Malabar Singh Thapa

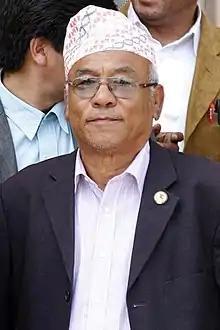

Malbar Singh Thapais a Nepalese politician, belonging to the Rastriya Janamukti Party. After the 2008 Constituent Assembly election, he was selected to represent the party in the Syangja District from the closed list proportional representation system. Thapa had contested the 1994 legislative election in the Rupandehi-3 seat as the RJMP candidate. Then he got 1815 votes.